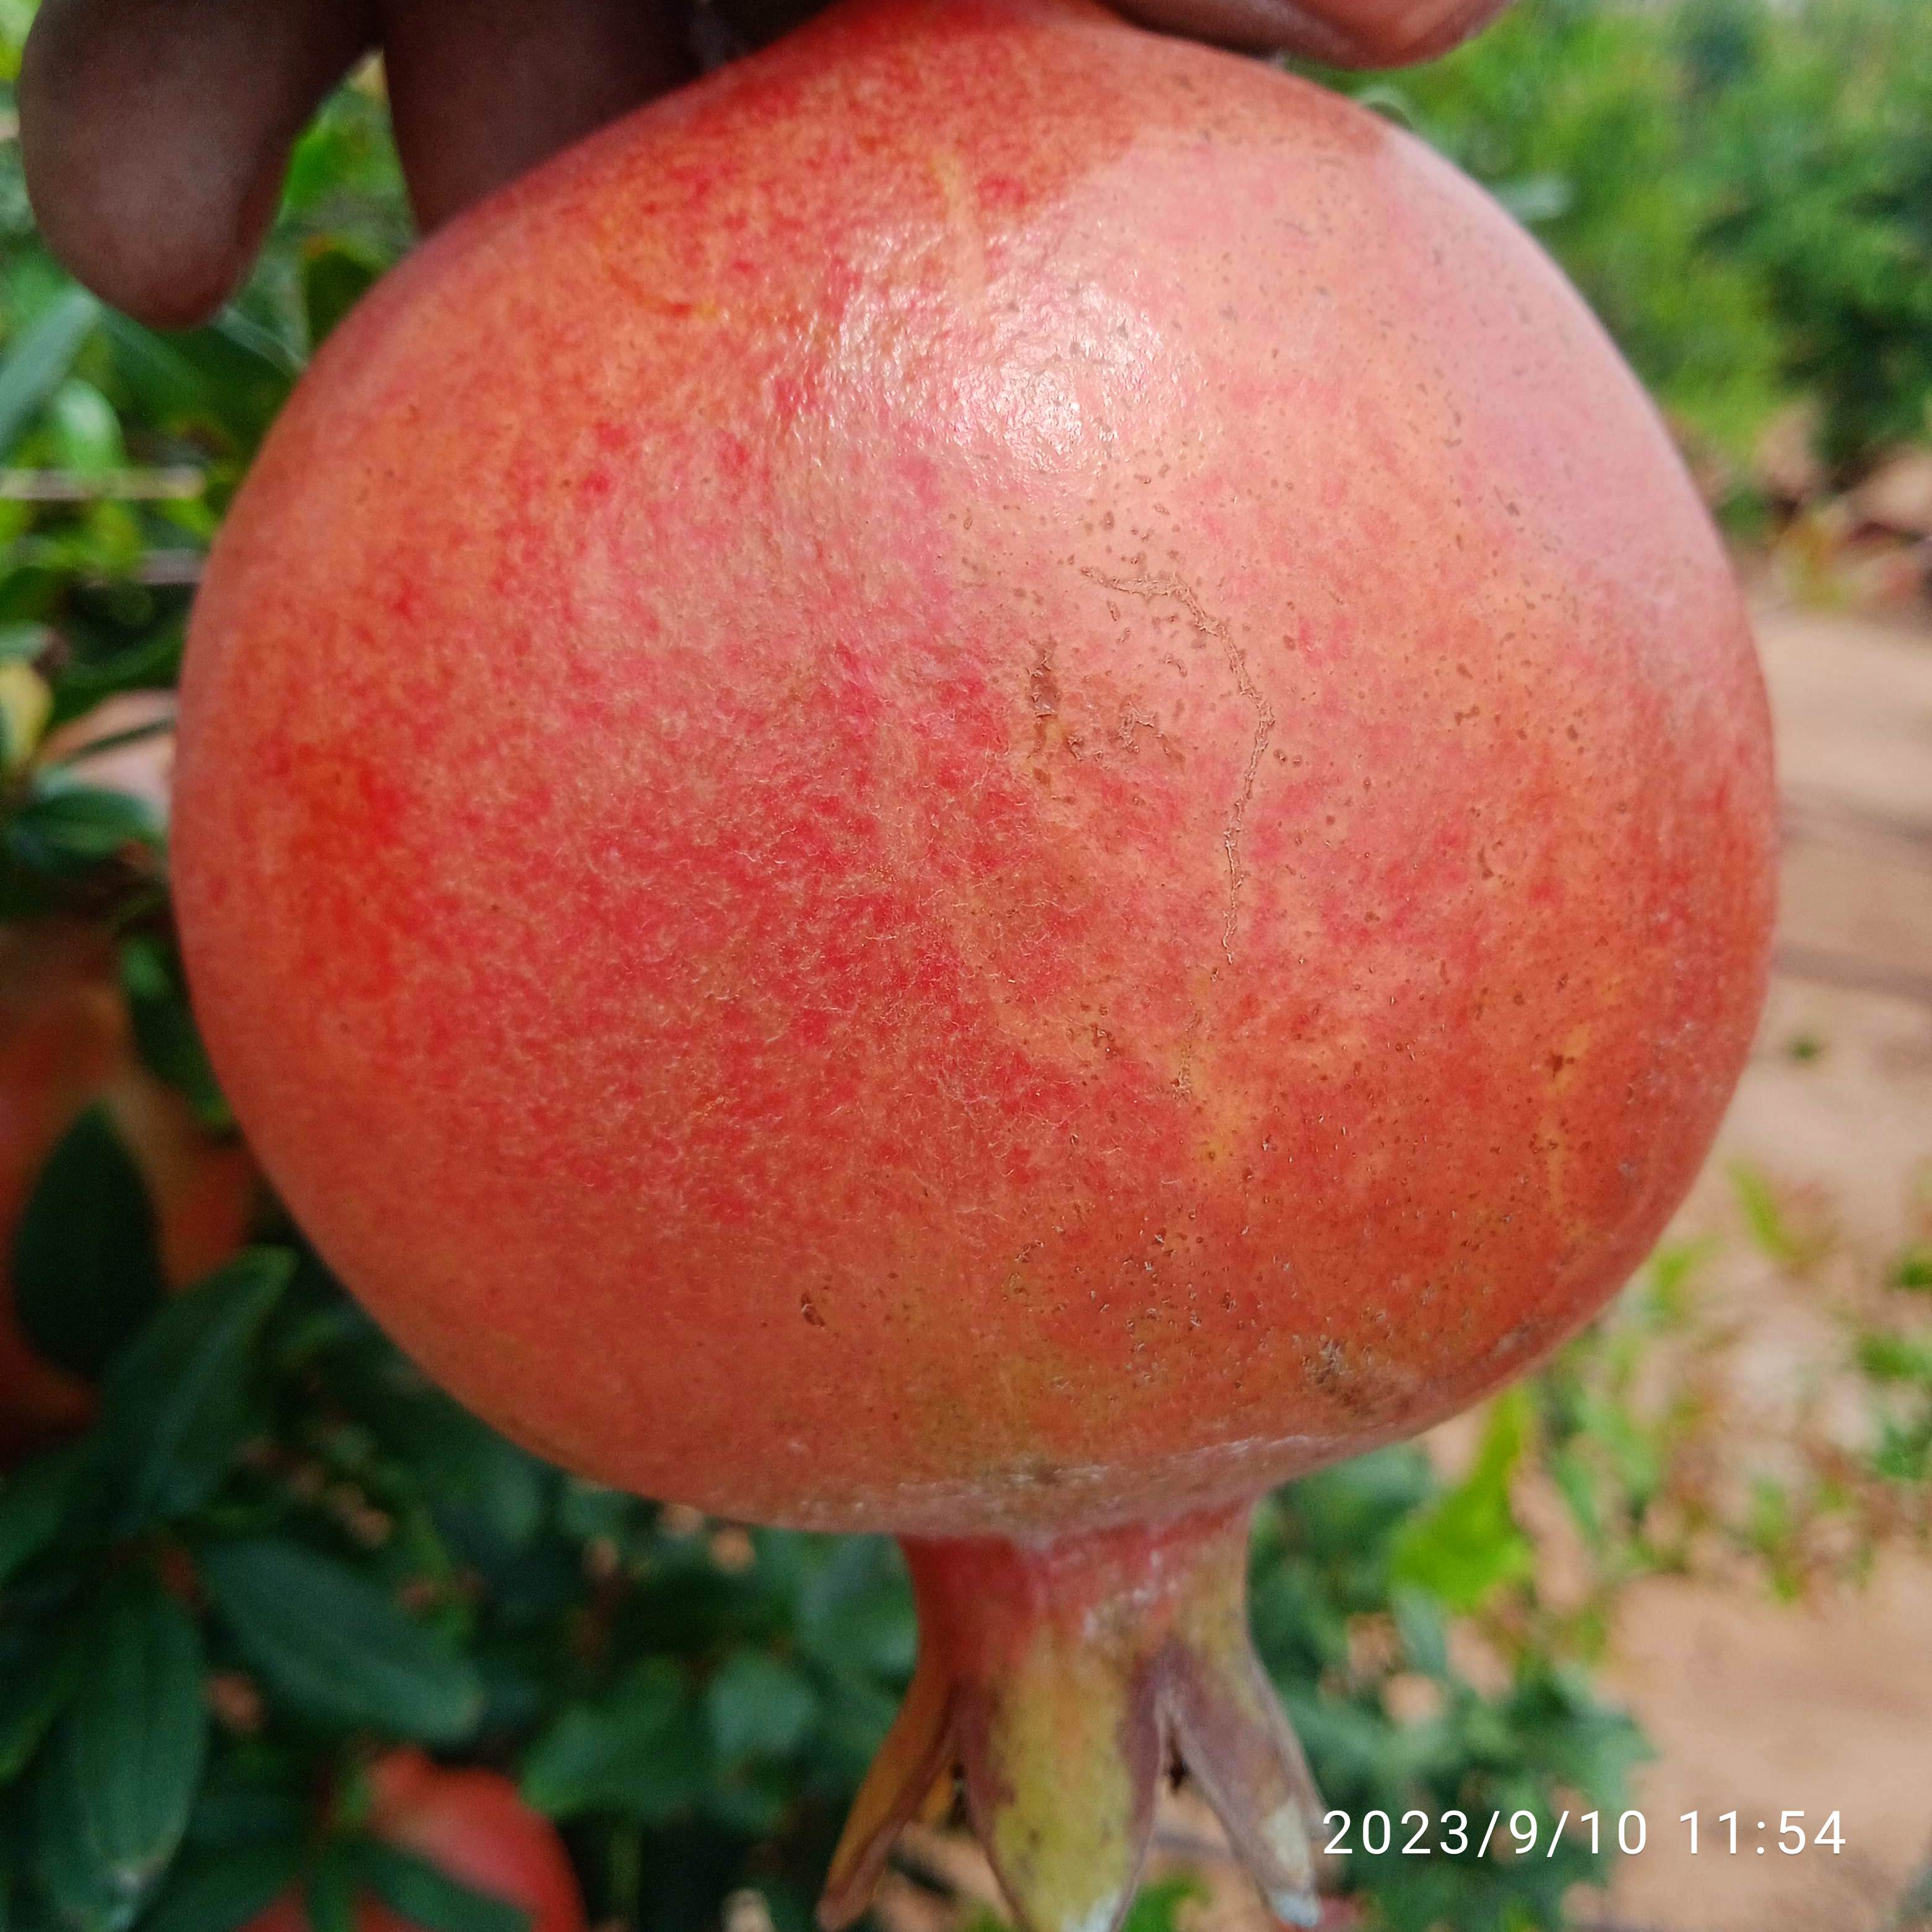
Label: Healthy